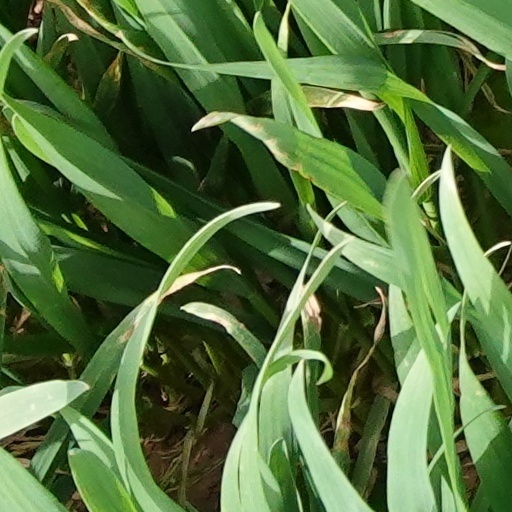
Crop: wheat